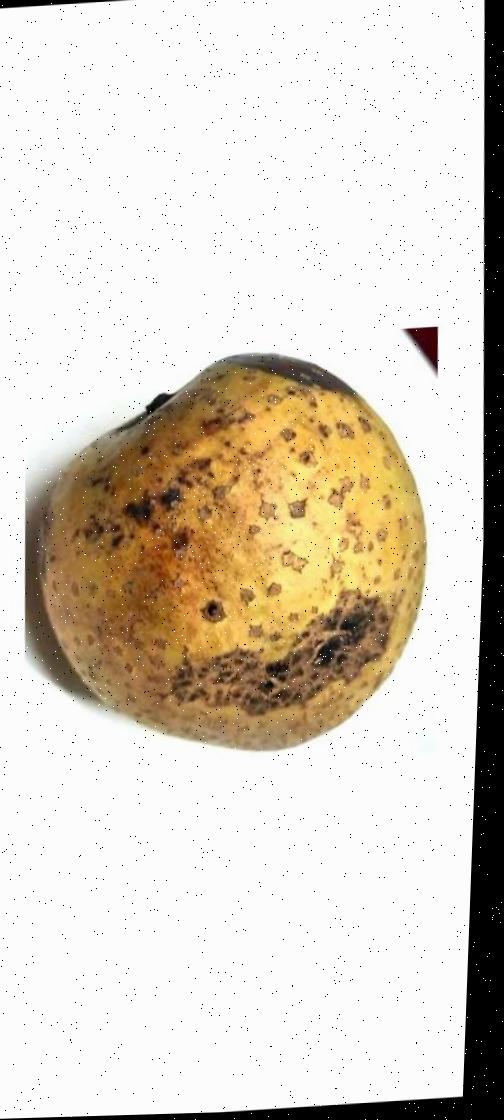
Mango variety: Gourmoti